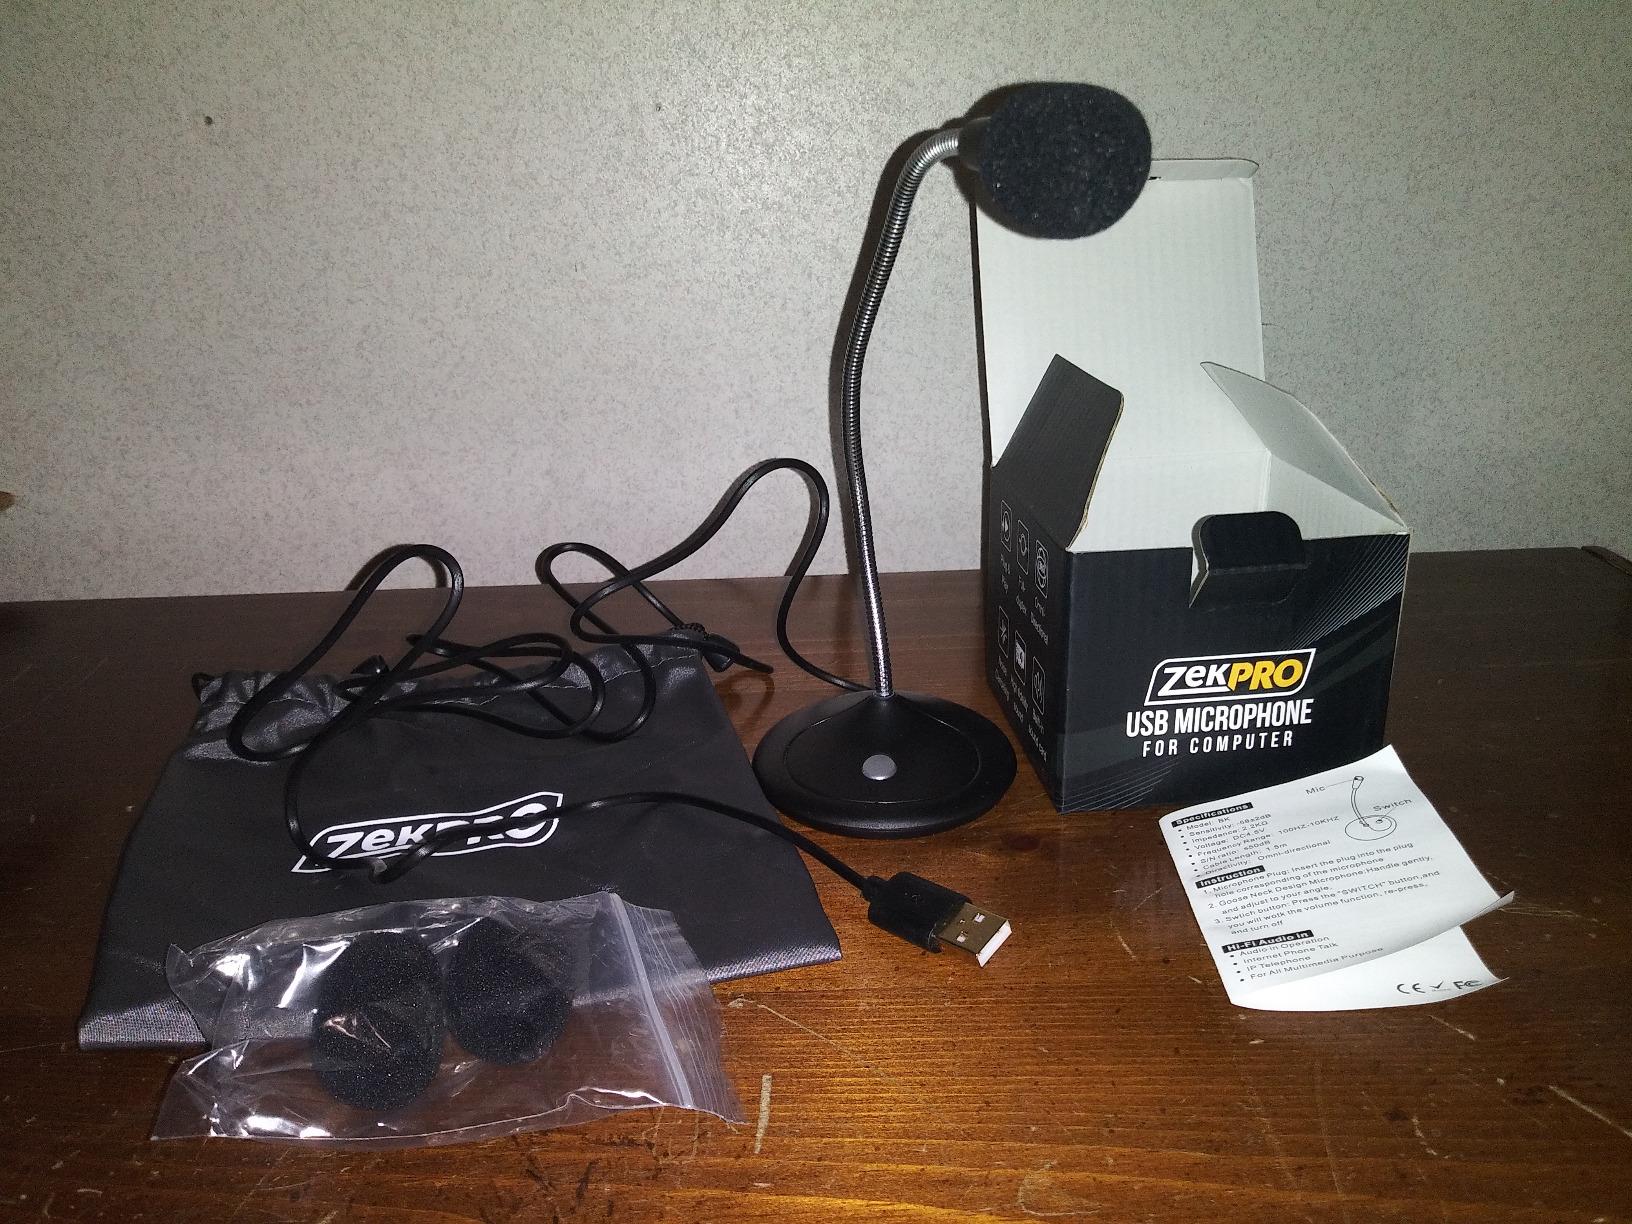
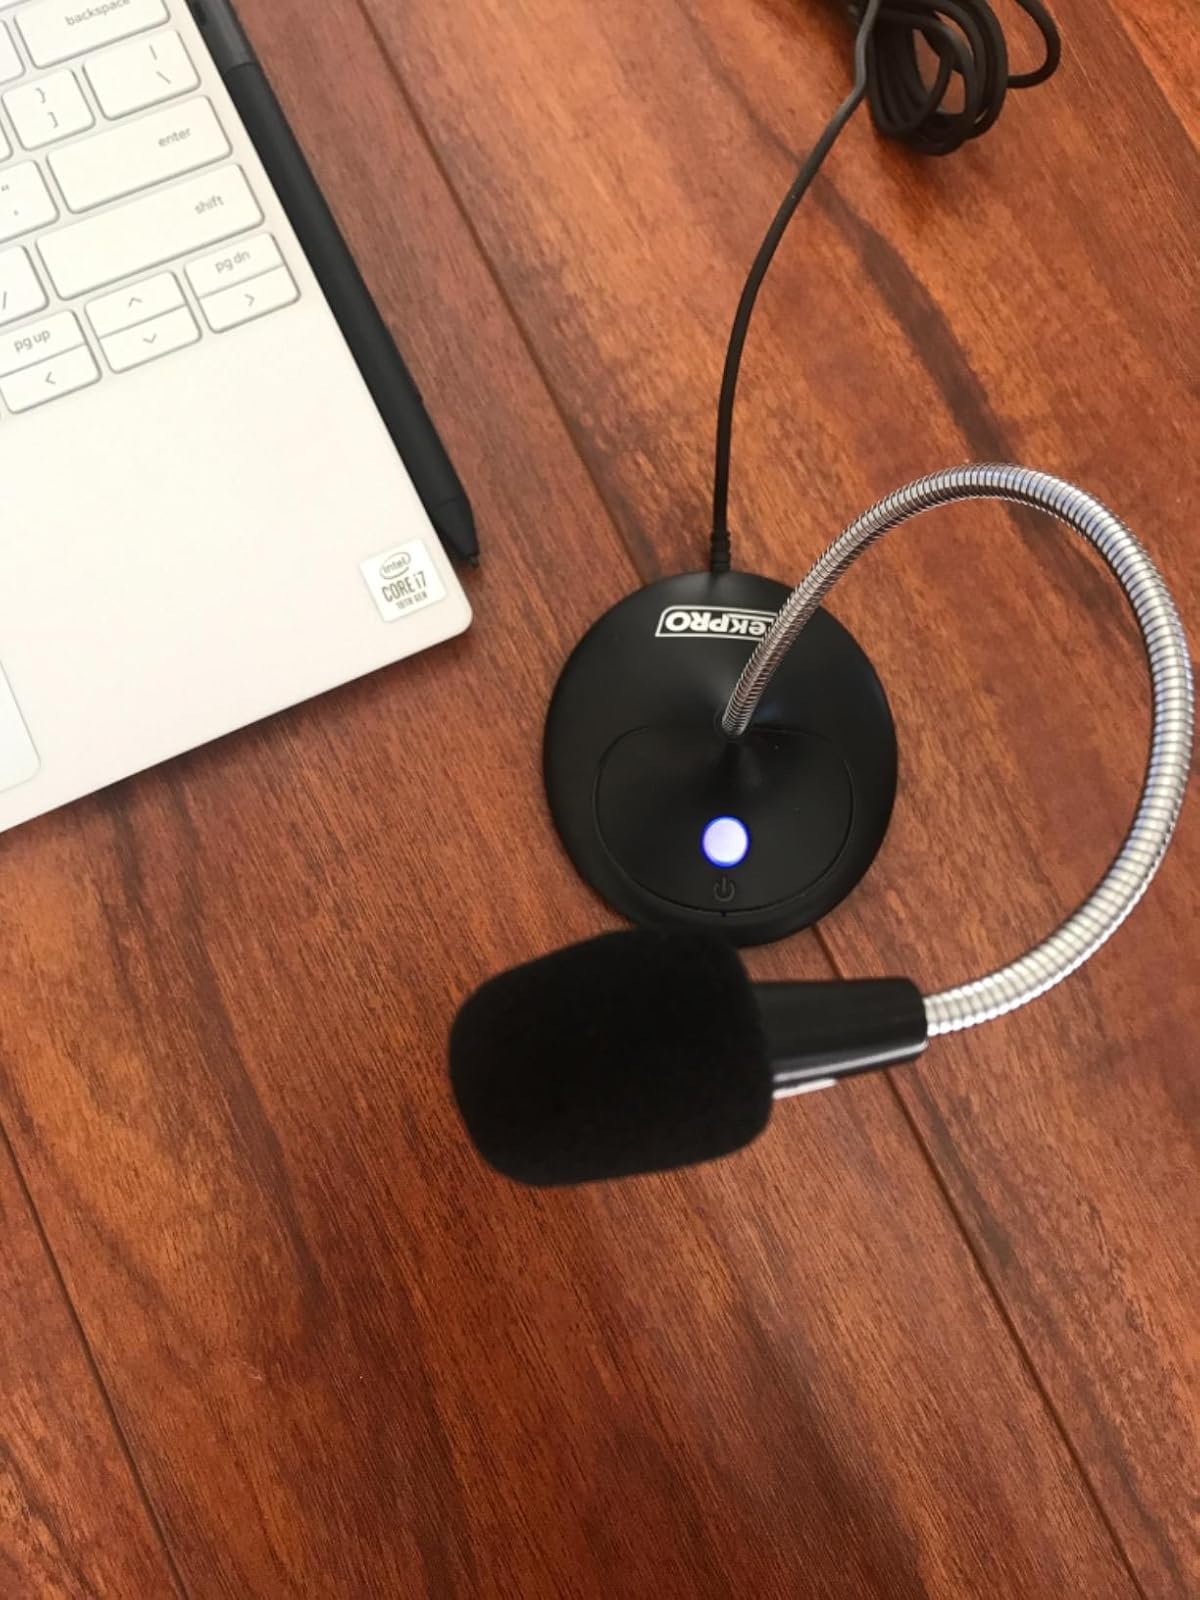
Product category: microphone
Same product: yes